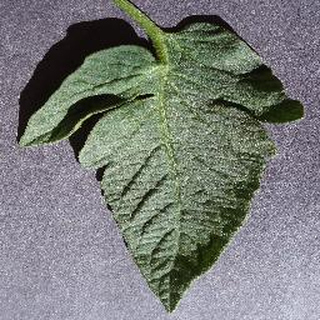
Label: healthy_tomato